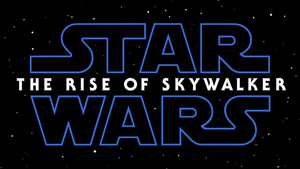
Logo du film Star Wars, épisode IX.